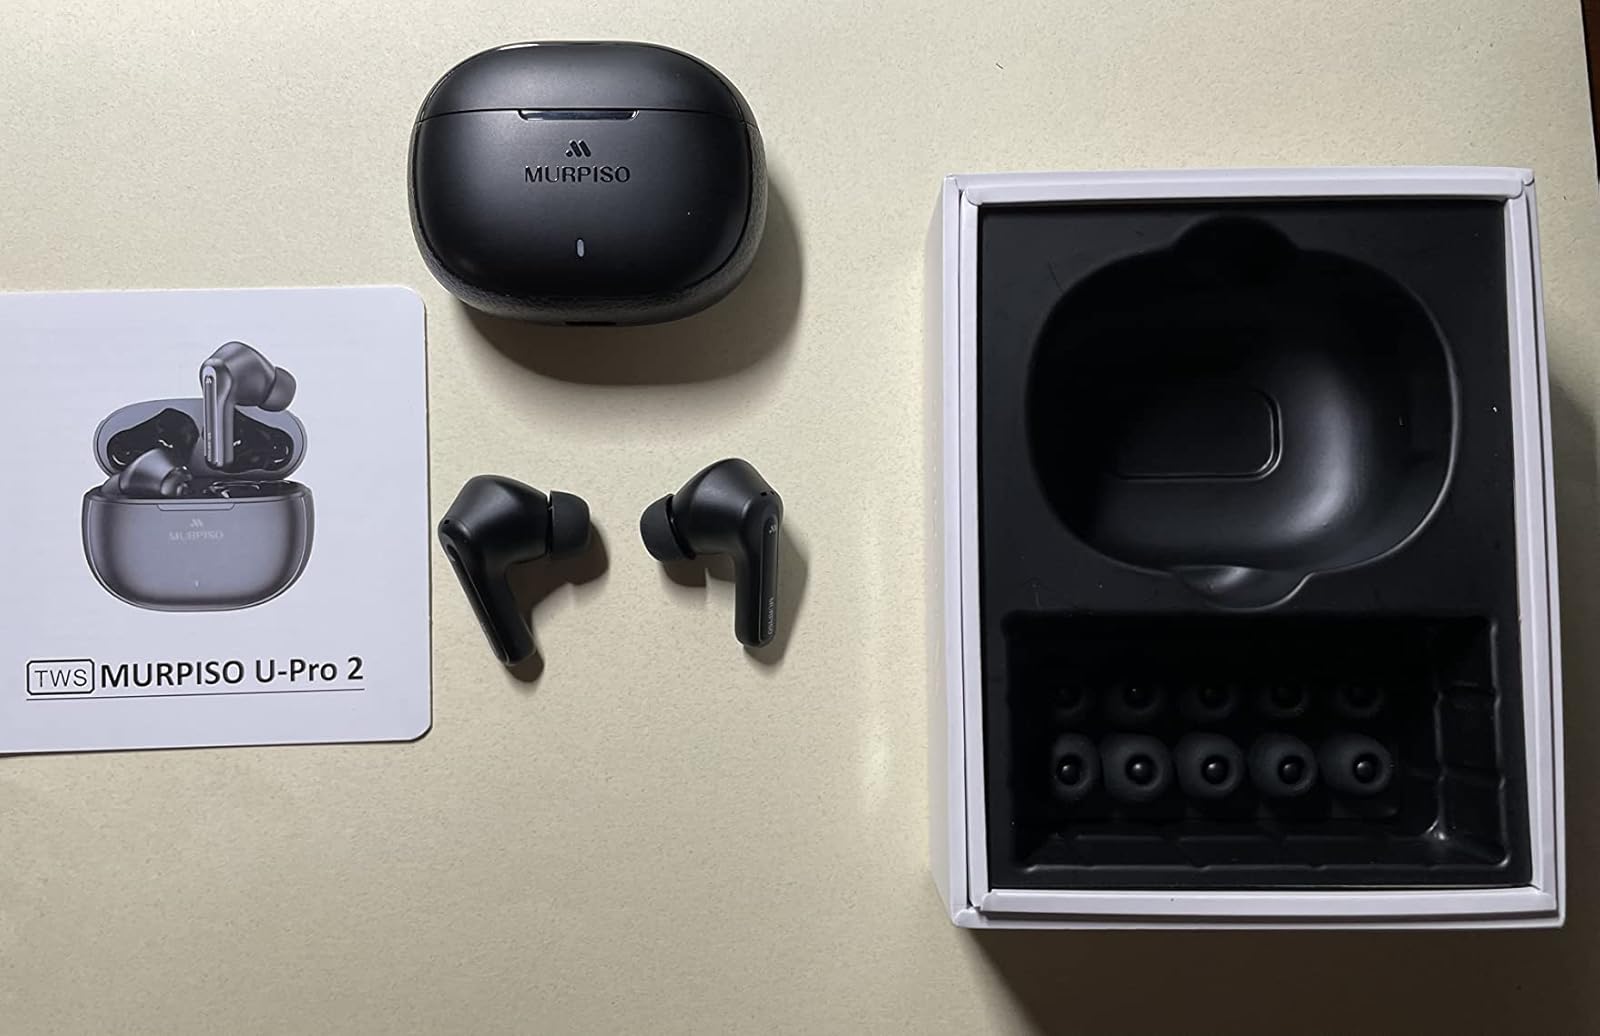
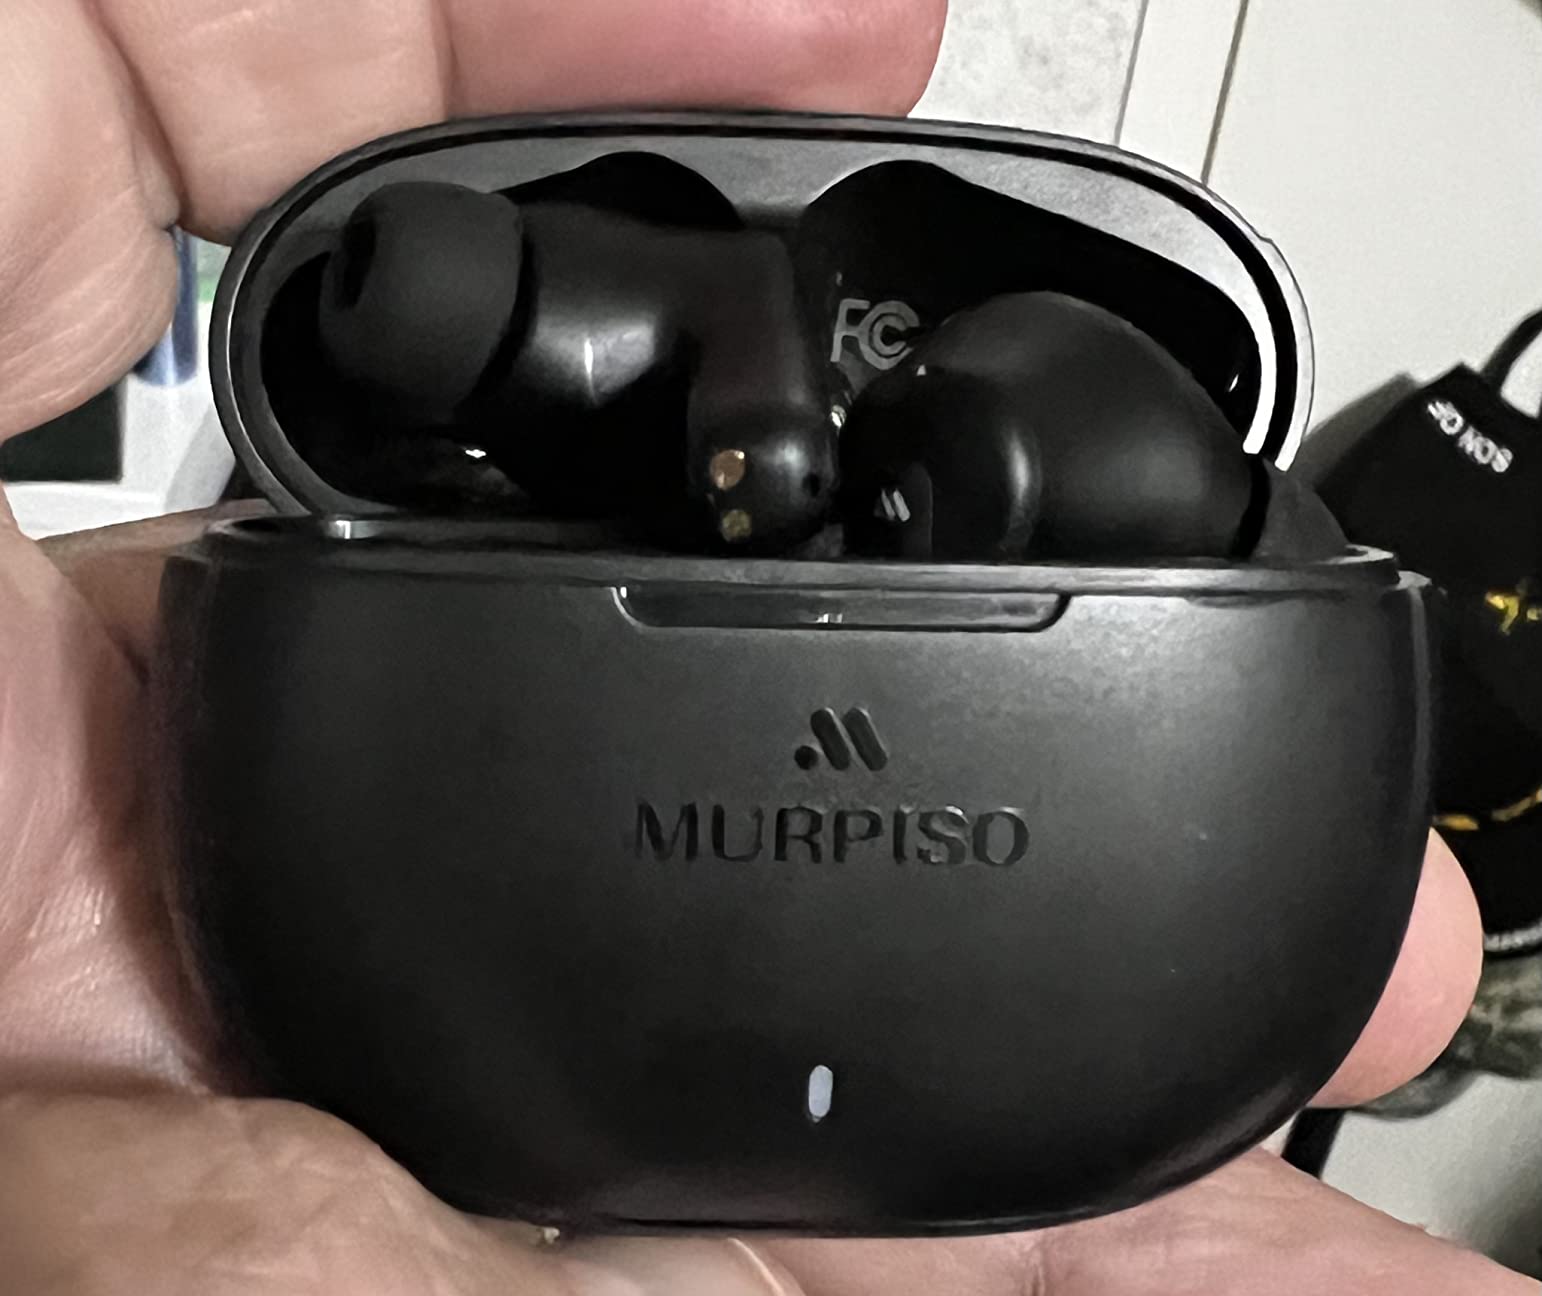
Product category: earbuds
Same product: yes